Allyn Capron

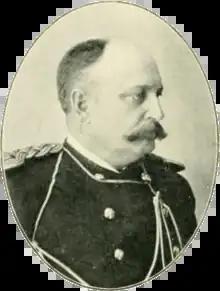
Allyn Capron

Allyn Capron (August 27, 1846 – September 18, 1898), was a captain in the United States Army. He commanded an artillery battery during the Wounded Knee Massacre.